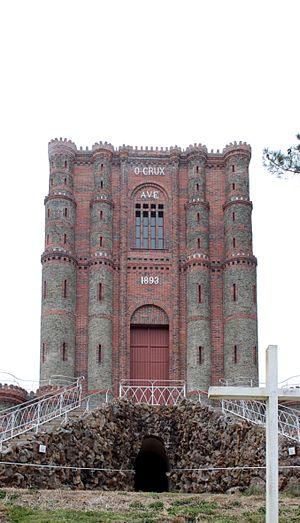
Sanctuaire de la Salette, 1886, Fr-85-La Rabatelière.
Le sanctuaire de la Salette est un ensemble d'édifices sacrés situé à La Rabatelière, dans le département français de la Vendée, dédié à Notre-Dame de La Salette. Il est inscrit aux monuments historiques en 1998.
Cet article recense les monuments historiques de la Vendée, en France.
La Rabatelière est une commune française située dans le département de la Vendée en région Pays de la Loire.